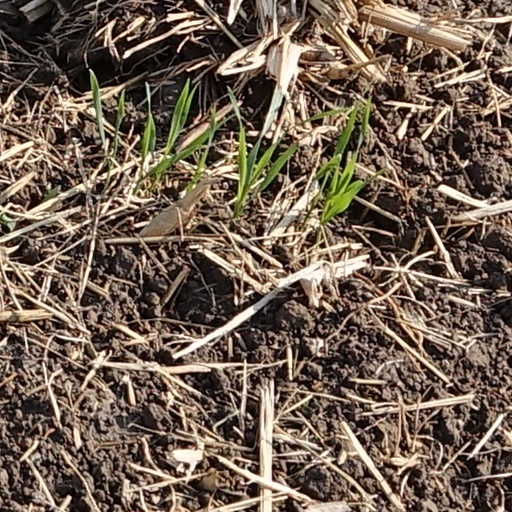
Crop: wheat